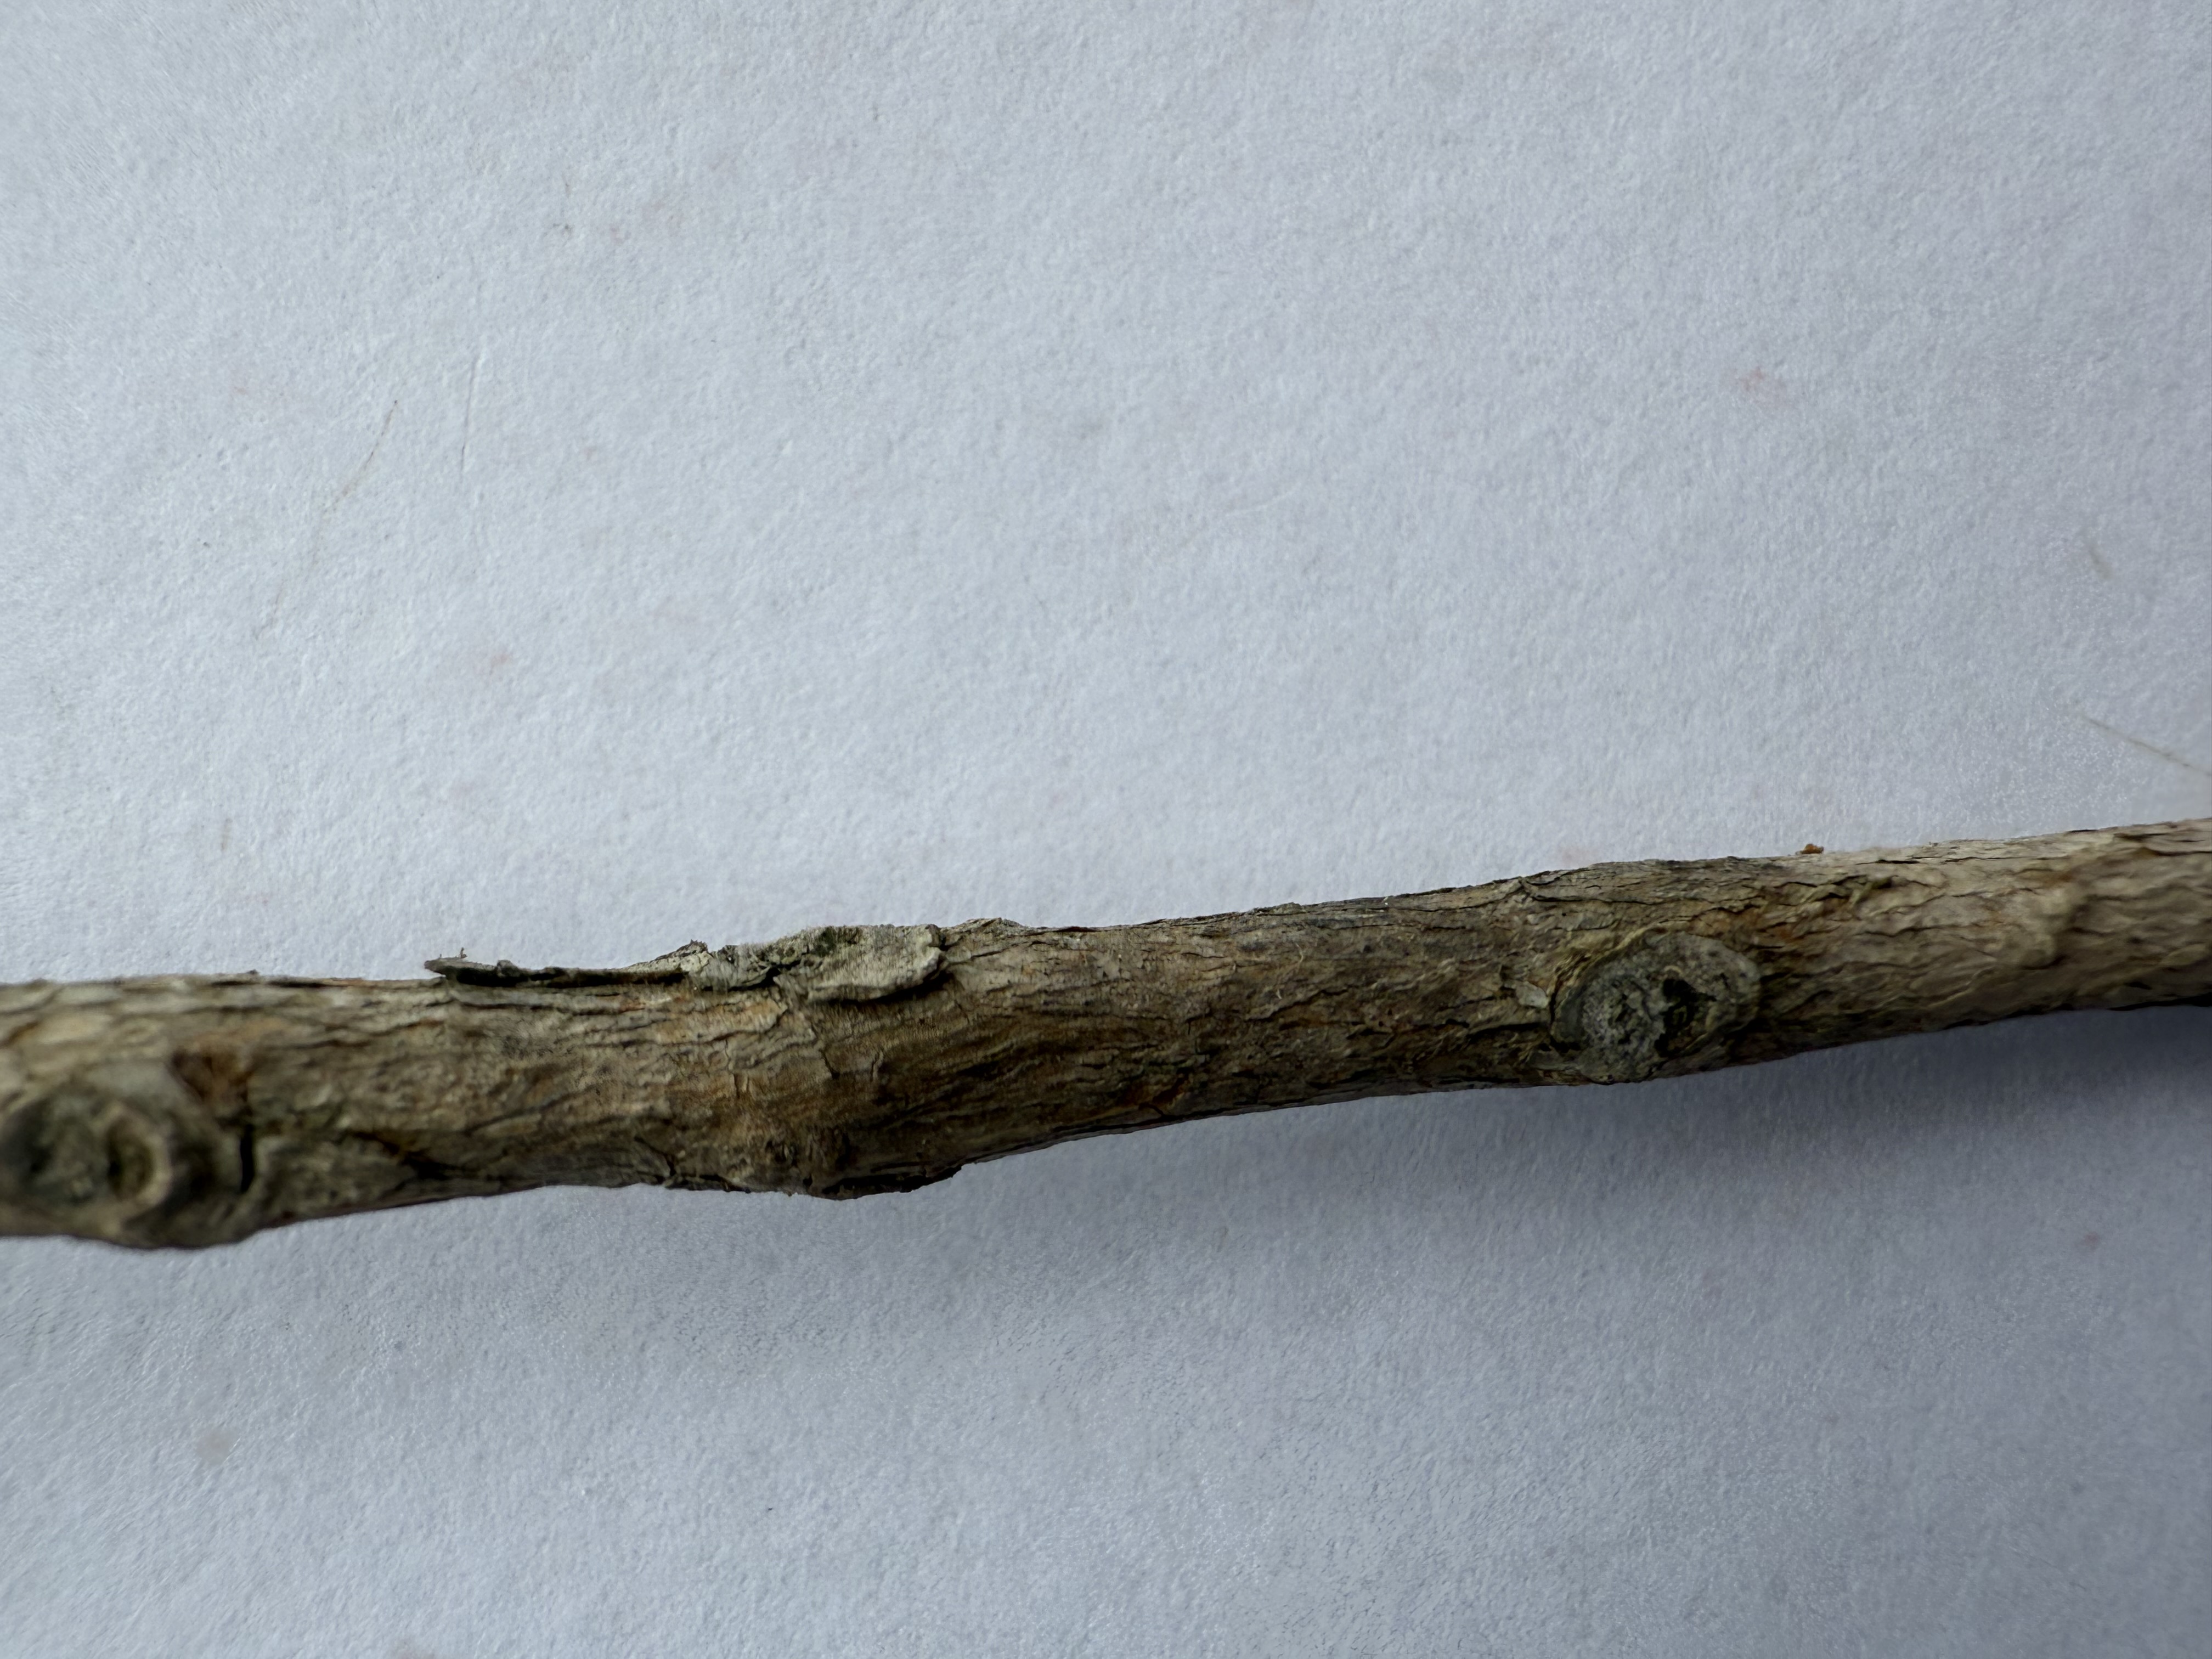
Variety: Feijoa